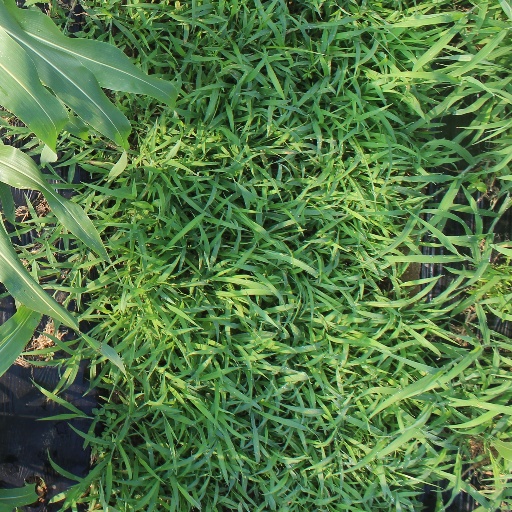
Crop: sorghum